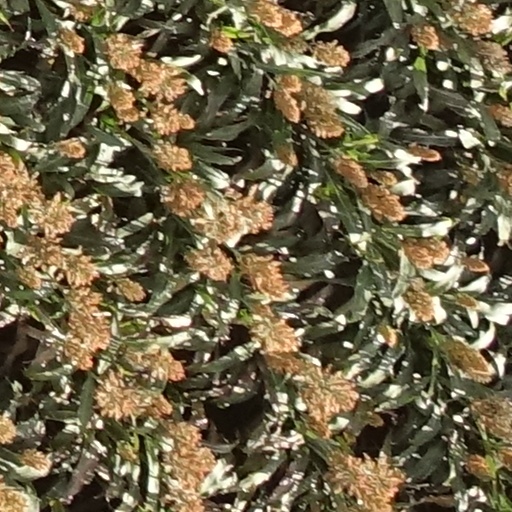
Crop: sorghum